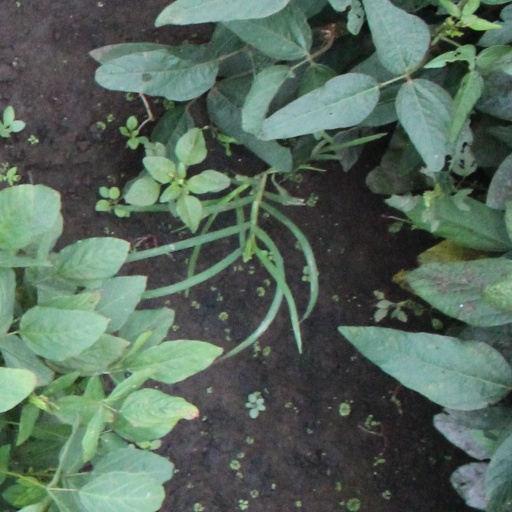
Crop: soybean